Constitution Party (United States)

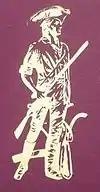
CPWV symbol

Multiple Republicans, including Bob Smith, Virgil Goode, Tom Tancredo, Ellen Craswell, Rick Jore, and Cynthia Davis, have joined the Constitution Party.